Odin-class coastal defense ship

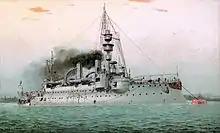
Lithograph of in 1902

As the new battleships were intended for offensive operations, the class was still retained for coast defense duties. The ships served in this capacity through the start of World War I, until they were withdrawn from active service in 1915, along with their half-sisters of the class. After she was pulled from combat duties, served as a tender in Wilhelmshaven. She was struck from the naval register on 6 December 1919 and sold to A. Bernstein Co., a shipping company based in Hamburg. By 1922, the ship had been rebuilt as a freighter, and she served in this capacity until she was scrapped in 1935.